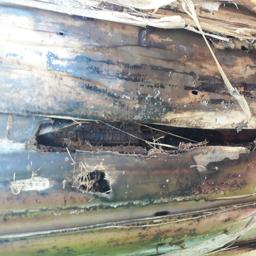
Label: PSEUDOSTEM WEEVIL